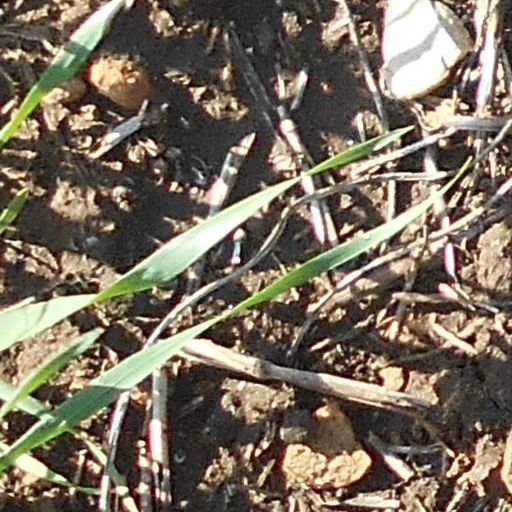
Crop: wheat